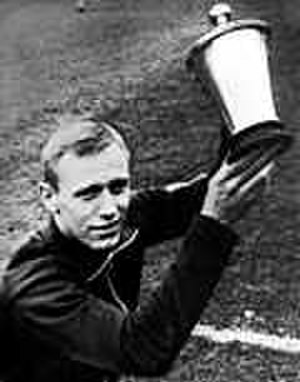
Guldbollen
Guldbollen er en årlig pris, der uddeles til Sveriges bedste mandelige fodboldspiller. Prisen blev etableret i 1946.